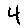
Label: 4